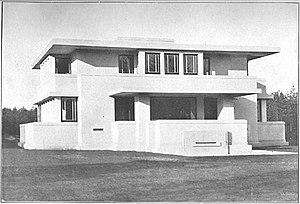
De Stijl est un mouvement artistique des Pays-Bas, fondé en 1917 par Theo van Doesburg, qui publie d'octobre 1917 à janvier 1932 une revue d'art, De Stijl, organe de diffusion des idées néoplasticiennes de Piet Mondrian et des membres du groupe de Stijl. Ces peintres, architectes, sculpteurs et poètes ont profondément influencé l'architecture du XXᵉ siècle, en particulier le Bauhaus et ensuite le style international.